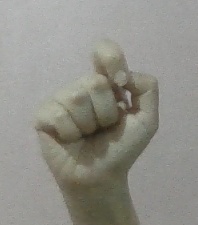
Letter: fa